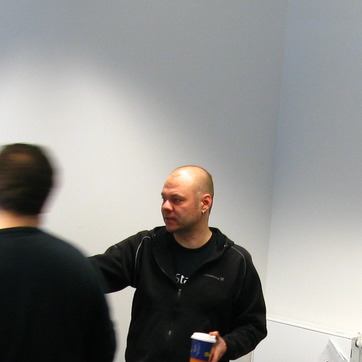
Material: skin